1957 Cannes Film Festival

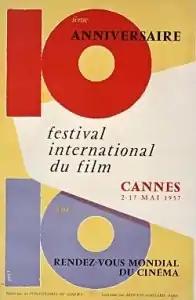
Official poster of the 10th Cannes Film Festival

The 10th Cannes Film Festival took place from 2 to 17 May 1957. French writer André Maurois served as jury president for the main competition, while Dolores del Río was the first female member of the jury for the official selection.